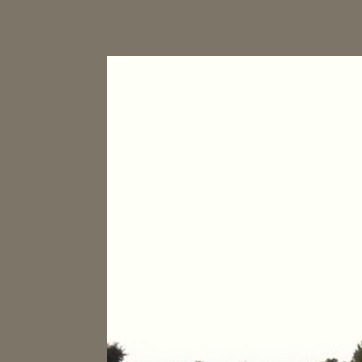
Material: sky